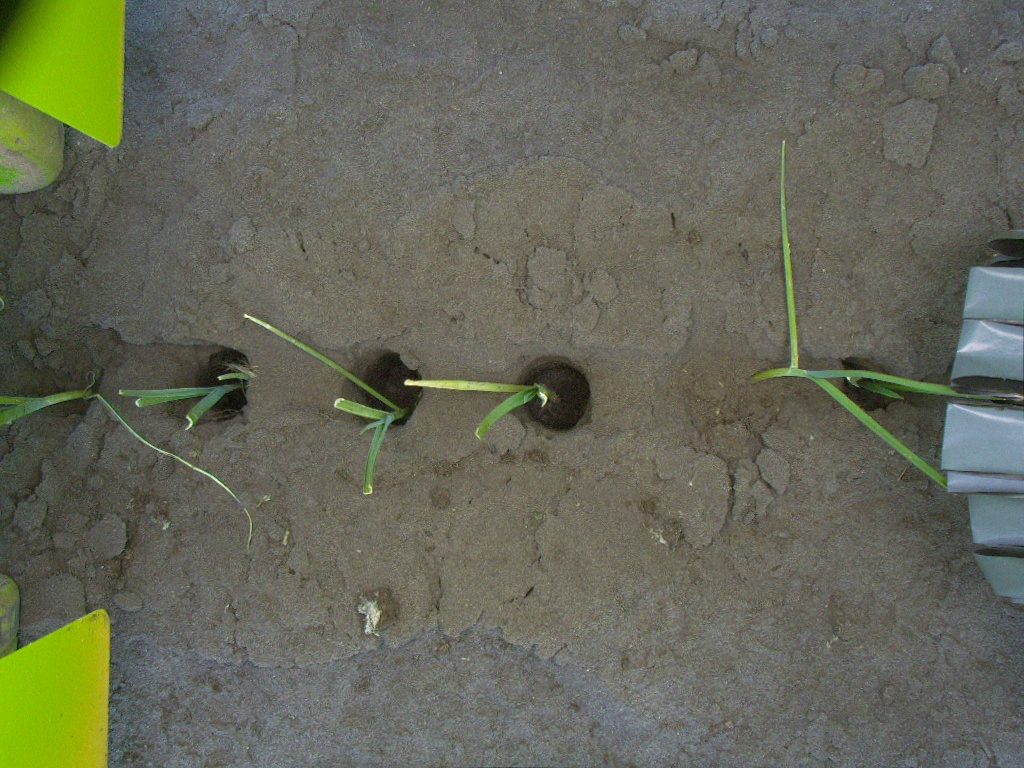
Crop: leek
Objects: stem_leek, stem_leek, stem_leek, stem_leek, stem_leek, stem_leek, leek, leek, leek, leek, leek, leek